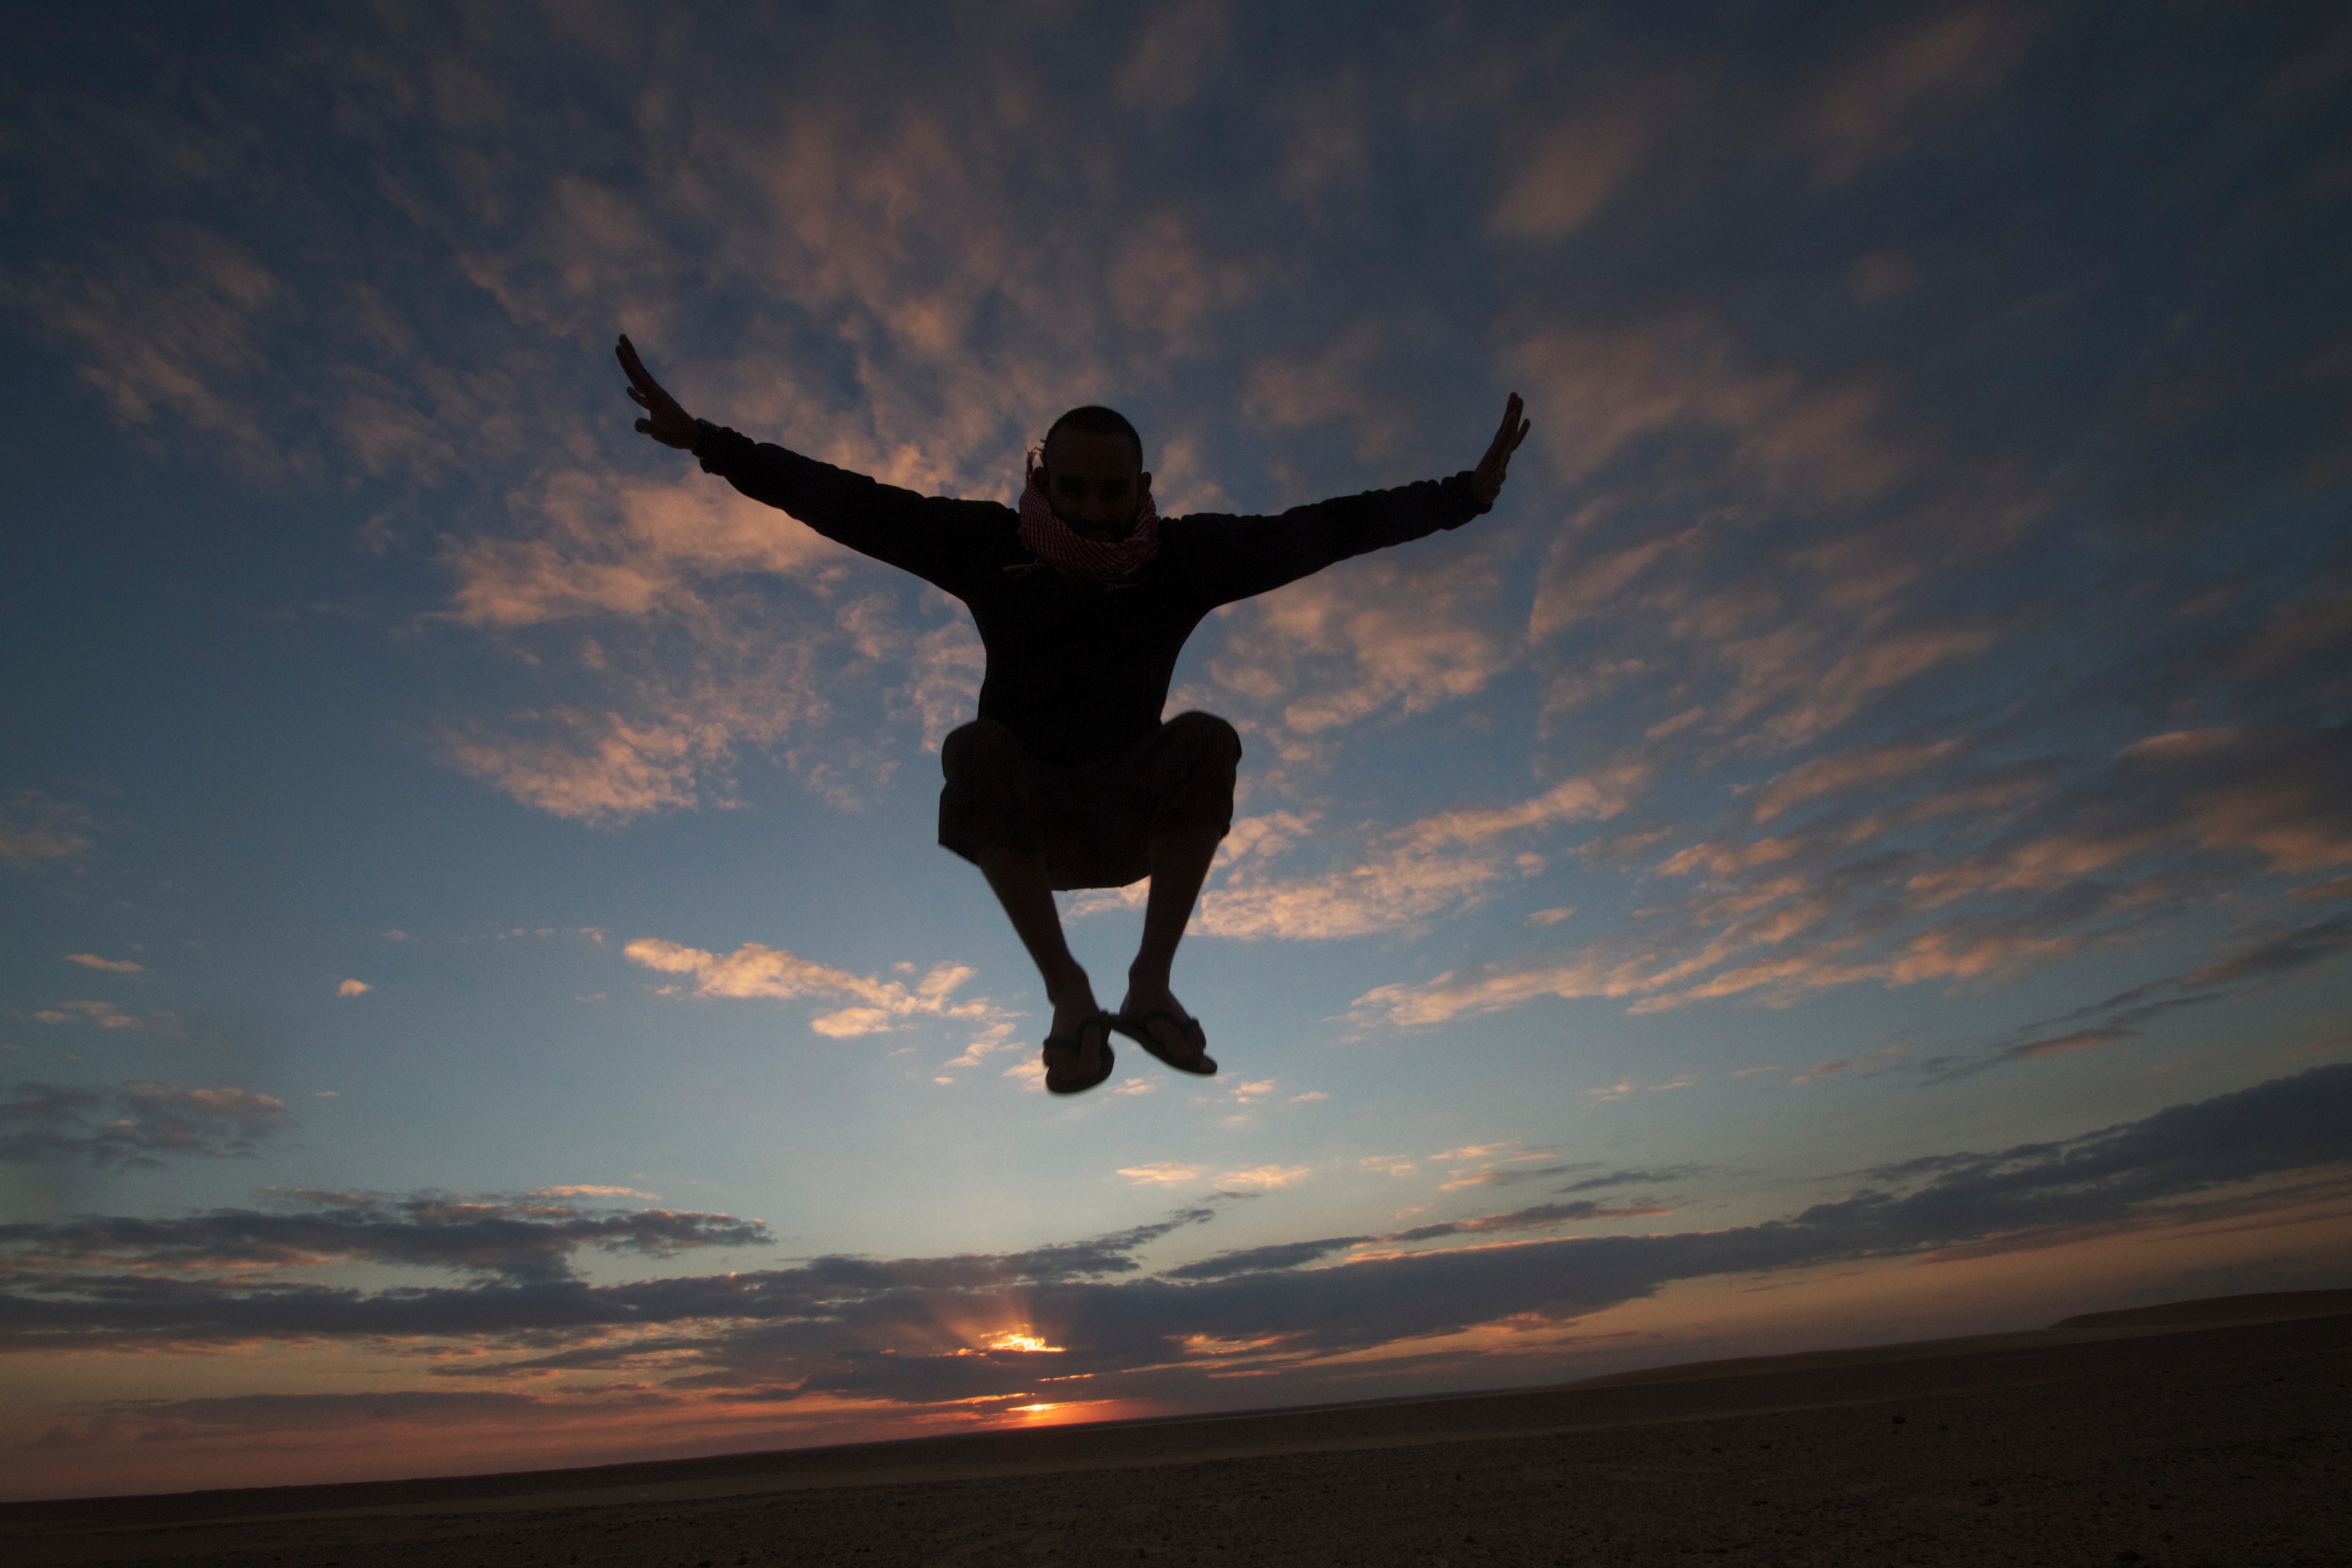
man, sea, nature, horizon, silhouette, person, cloud, people, sky, sunrise, sunset, sunlight, morning, jump, summer, vacation, travel, jumping, dusk, evening, young, holiday, freedom, playing, lifestyle, healthy, cheerful, egypt, outdoors, fun, happy, happiness, joy, joyful, active, success, atmosphere of earth